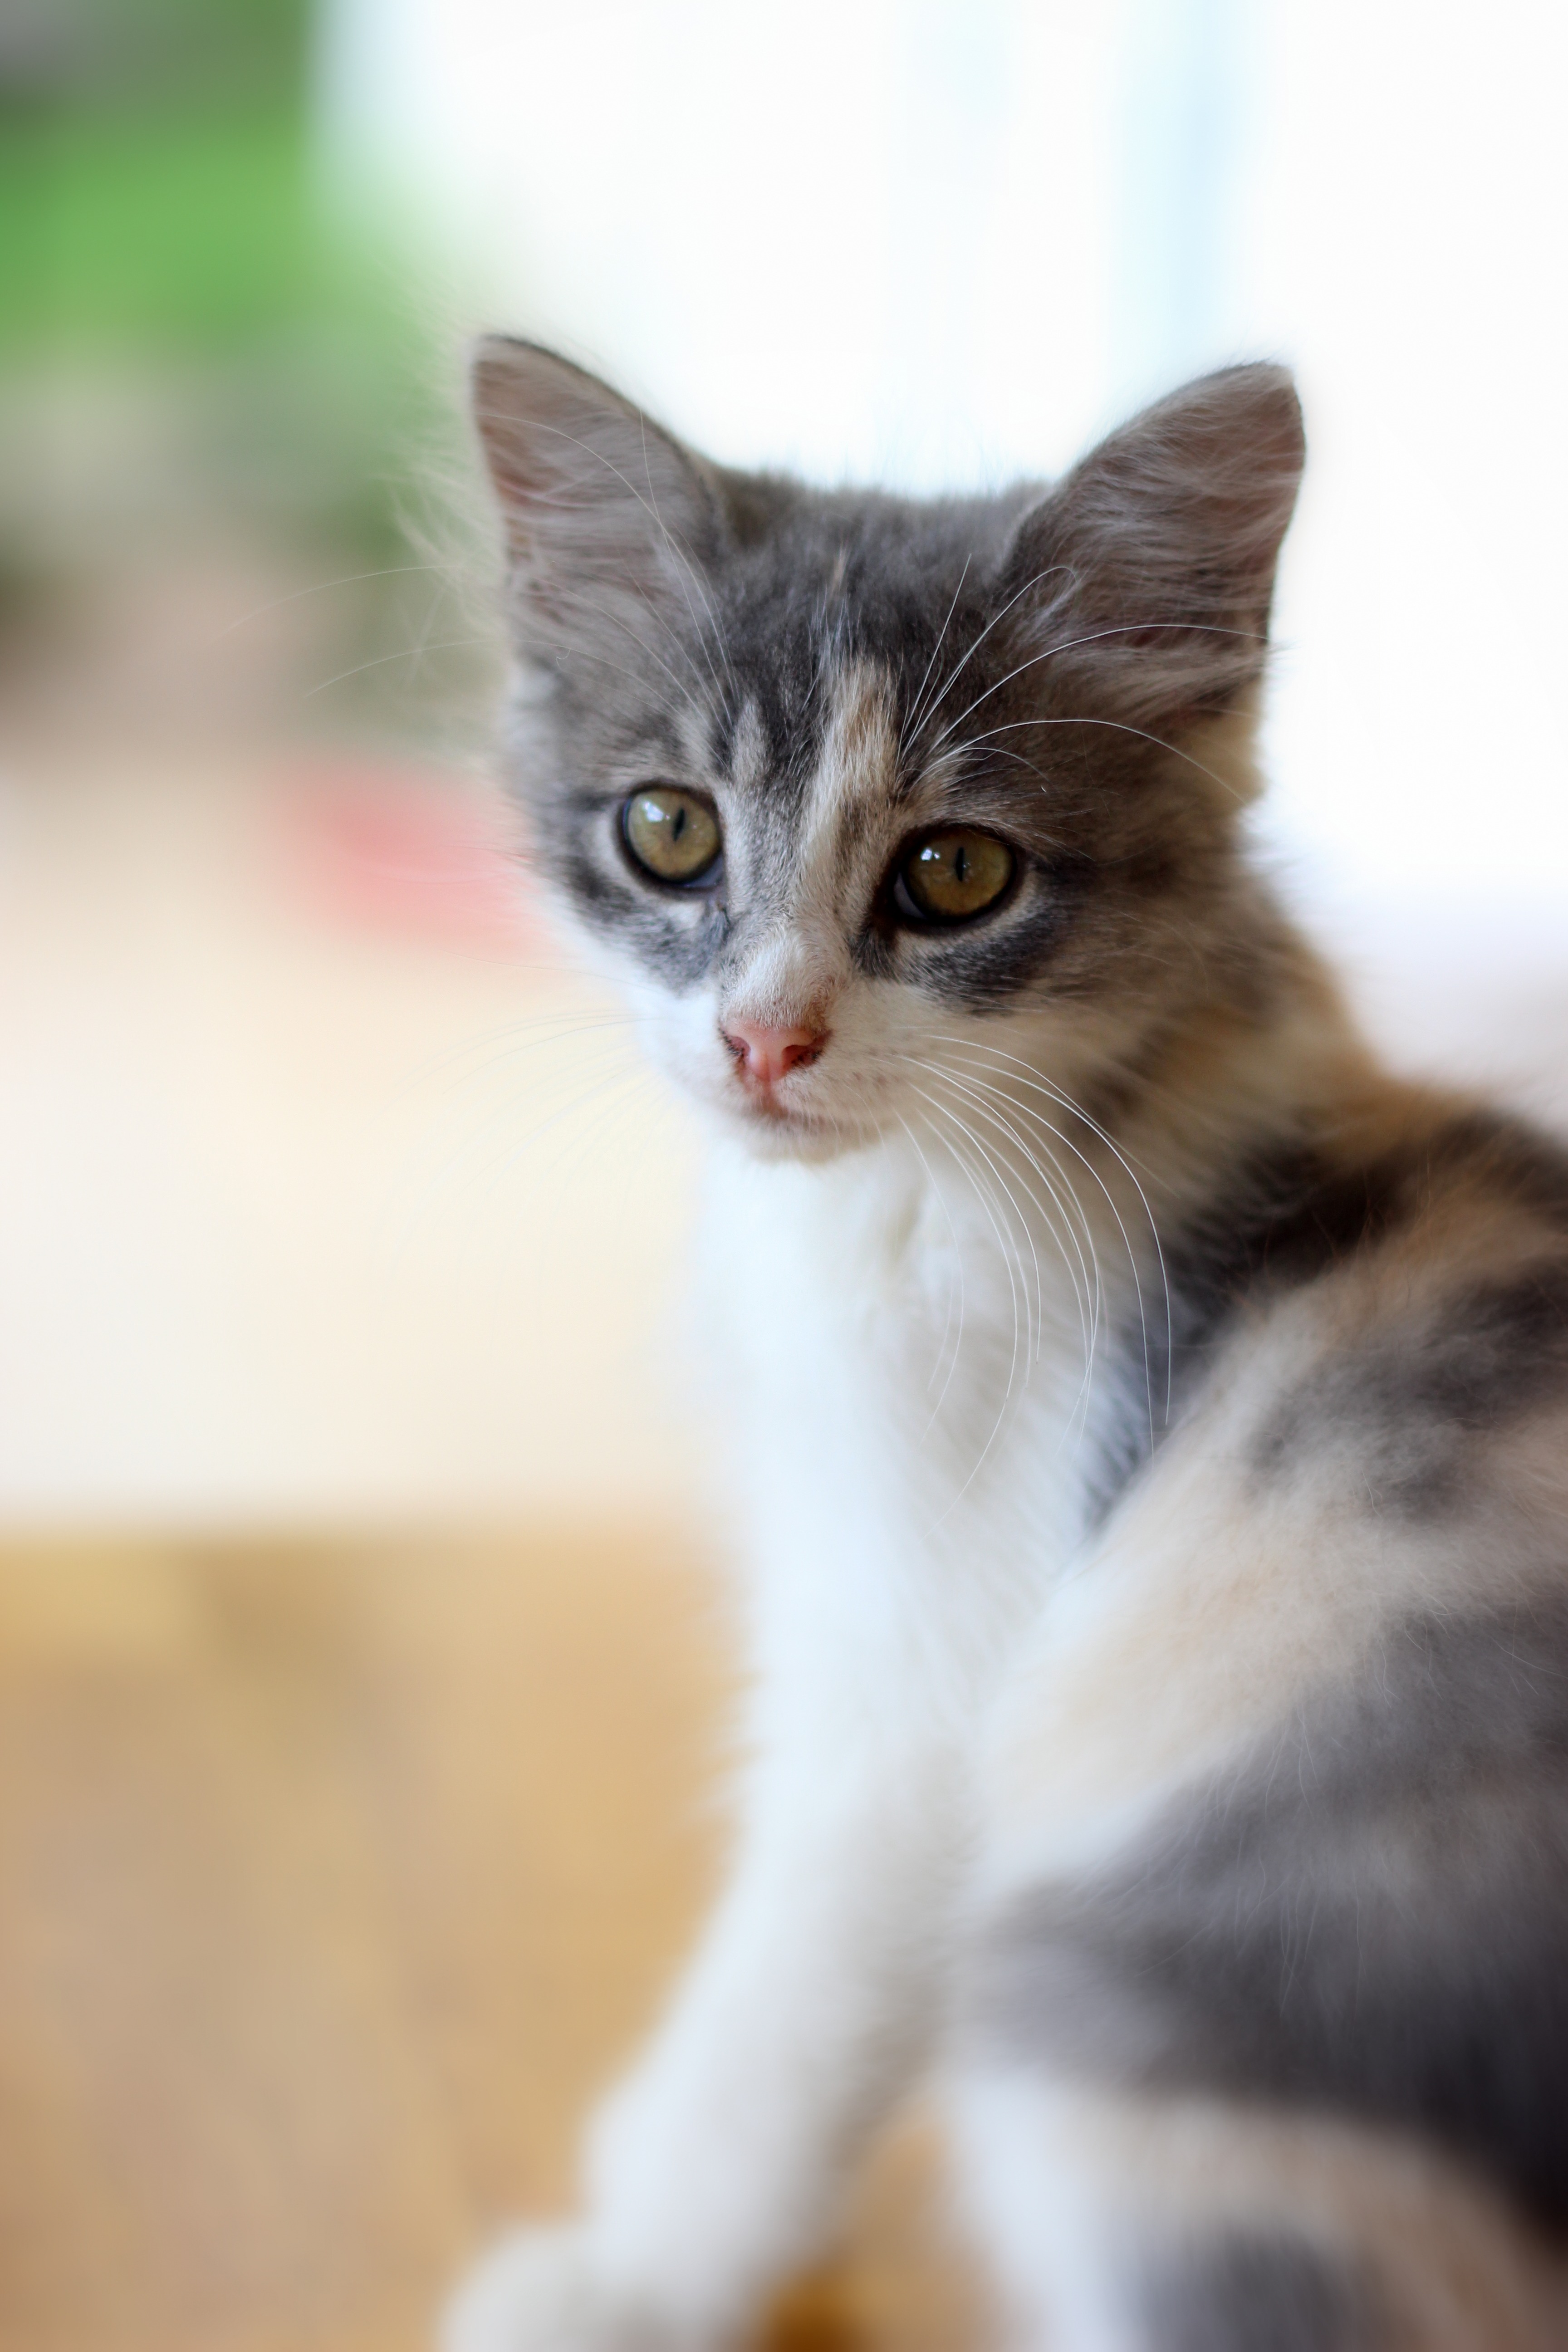
animal, cute, pet, kitten, cat, feline, mammal, fauna, whiskers, vertebrate, domestic cat, maine coon, cat's eyes, house cat, pet cat, norwegian forest cat, small to medium sized cats, cat like mammal, carnivoran, domestic short haired cat, domestic long haired cat